History of Penkridge

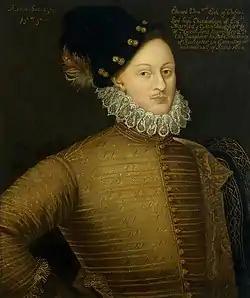
Edward de Vere, 17th Earl of Oxford, clashed with Sir Edward Littleton over enclosures and defended his own tenant's interests vigorously.

Despite apparent Puritan sympathies, the Littletons found themselves on the Royalist side. Sir Edward Littleton had been made a baronet by Charles I on 28 June 1627, albeit in exchange for a large sum of money acquired through marriage to Hester Courten, daughter of Sir William Courten, an immensely wealthy London textile merchant and financier. He inherited the estates from his father in 1629 and remained faithful to the king throughout the troubles of the 1630s and 1640s. He was Member of Parliament for Staffordshire from 1640 but was expelled from the House of Commons in 1644. In May 1645, royalist troops were quartered in the village, presumably because of Littleton's known royalist sympathies. A small parliamentary force expelled the royalist soldiers after a brief skirmish. Littleton's estates were subject to sequestration but, like most minor royalist sympathisers, he was able to recover them on payment of a substantial sum: £1347. The family holdings were thus preserved and the family found themselves in favour again after the restoration of Charles II in 1660.